Leone, American Samoa

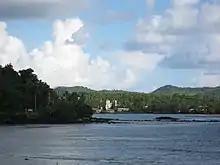
Leone is notable for its distinctive stone church, which serves as a prominent landmark in the area.

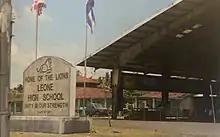
Leone High School

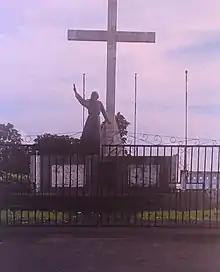
Monument by the sea in Leone

Leone is a village situated southwest on Tutuila Island in American Samoa, reached by Route 1 from Pago Pago. It borders the villages of Puapua and Vailoatai to the south, Malaeloa Aitulagi to the east, and Amaluia to the west. It lies at the foothills of Malaloto Ridge by Leone Bay. Leone Falls and Leone Quarry are inland following Leafu Stream from the coast. It is located in Lealataua County. The village is situated on Leone Bay and the village spreads across flat land on Leone Plain.